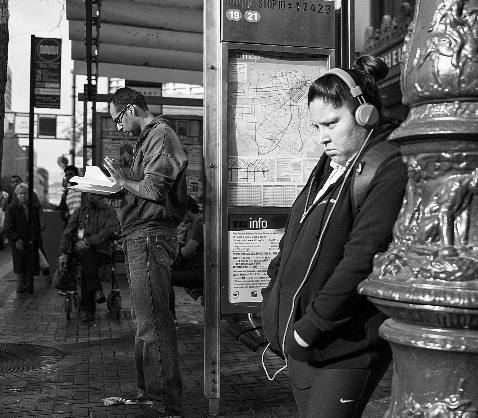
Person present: Yes